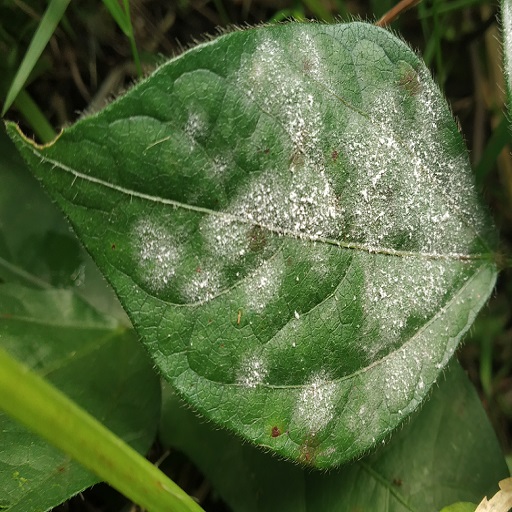
Label: Powdery Mildew